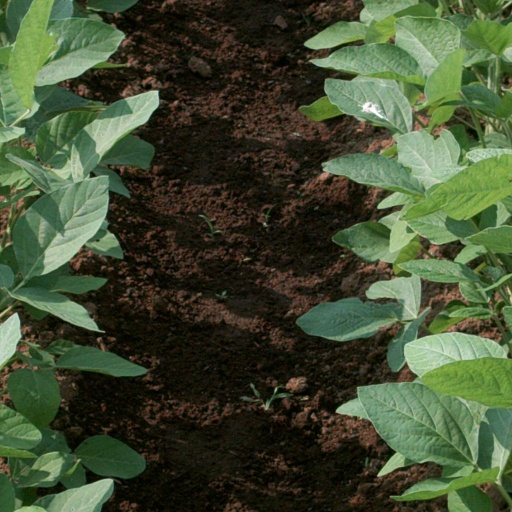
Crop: soybean